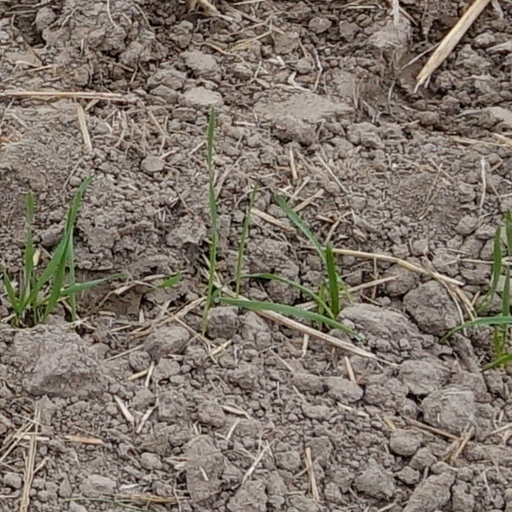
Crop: wheat